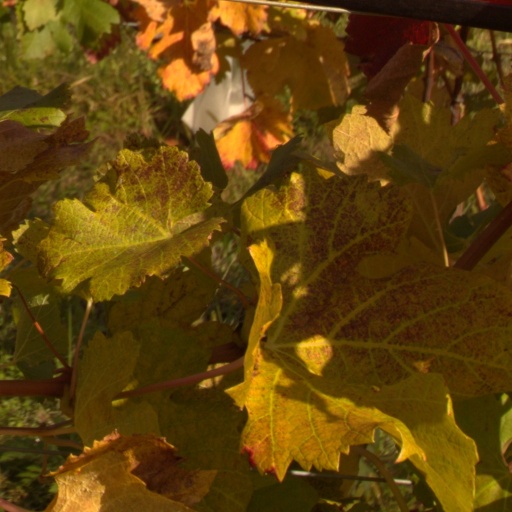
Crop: grape